Torello, Castel San Giorgio

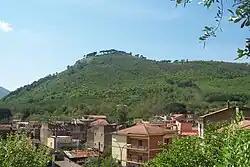
View of the village with the St.George Castle hill in background (2009)

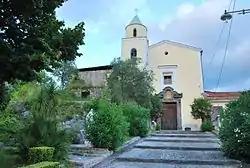
Facade of St. Barbara's church

Torello is an Italian village, one of eleven hamlets ("frazioni") of the town of Castel San Giorgio, in the Province of Salerno, Campania.